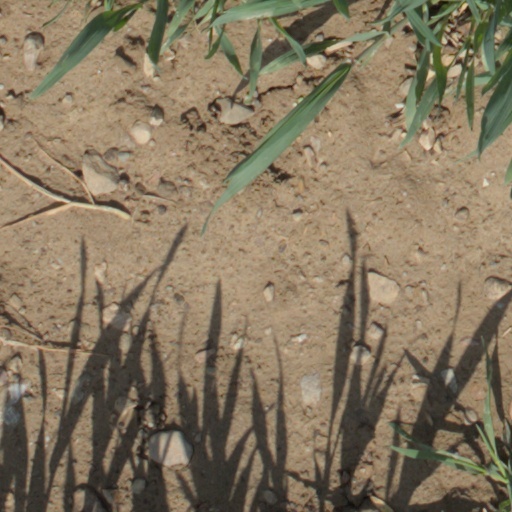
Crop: wheat